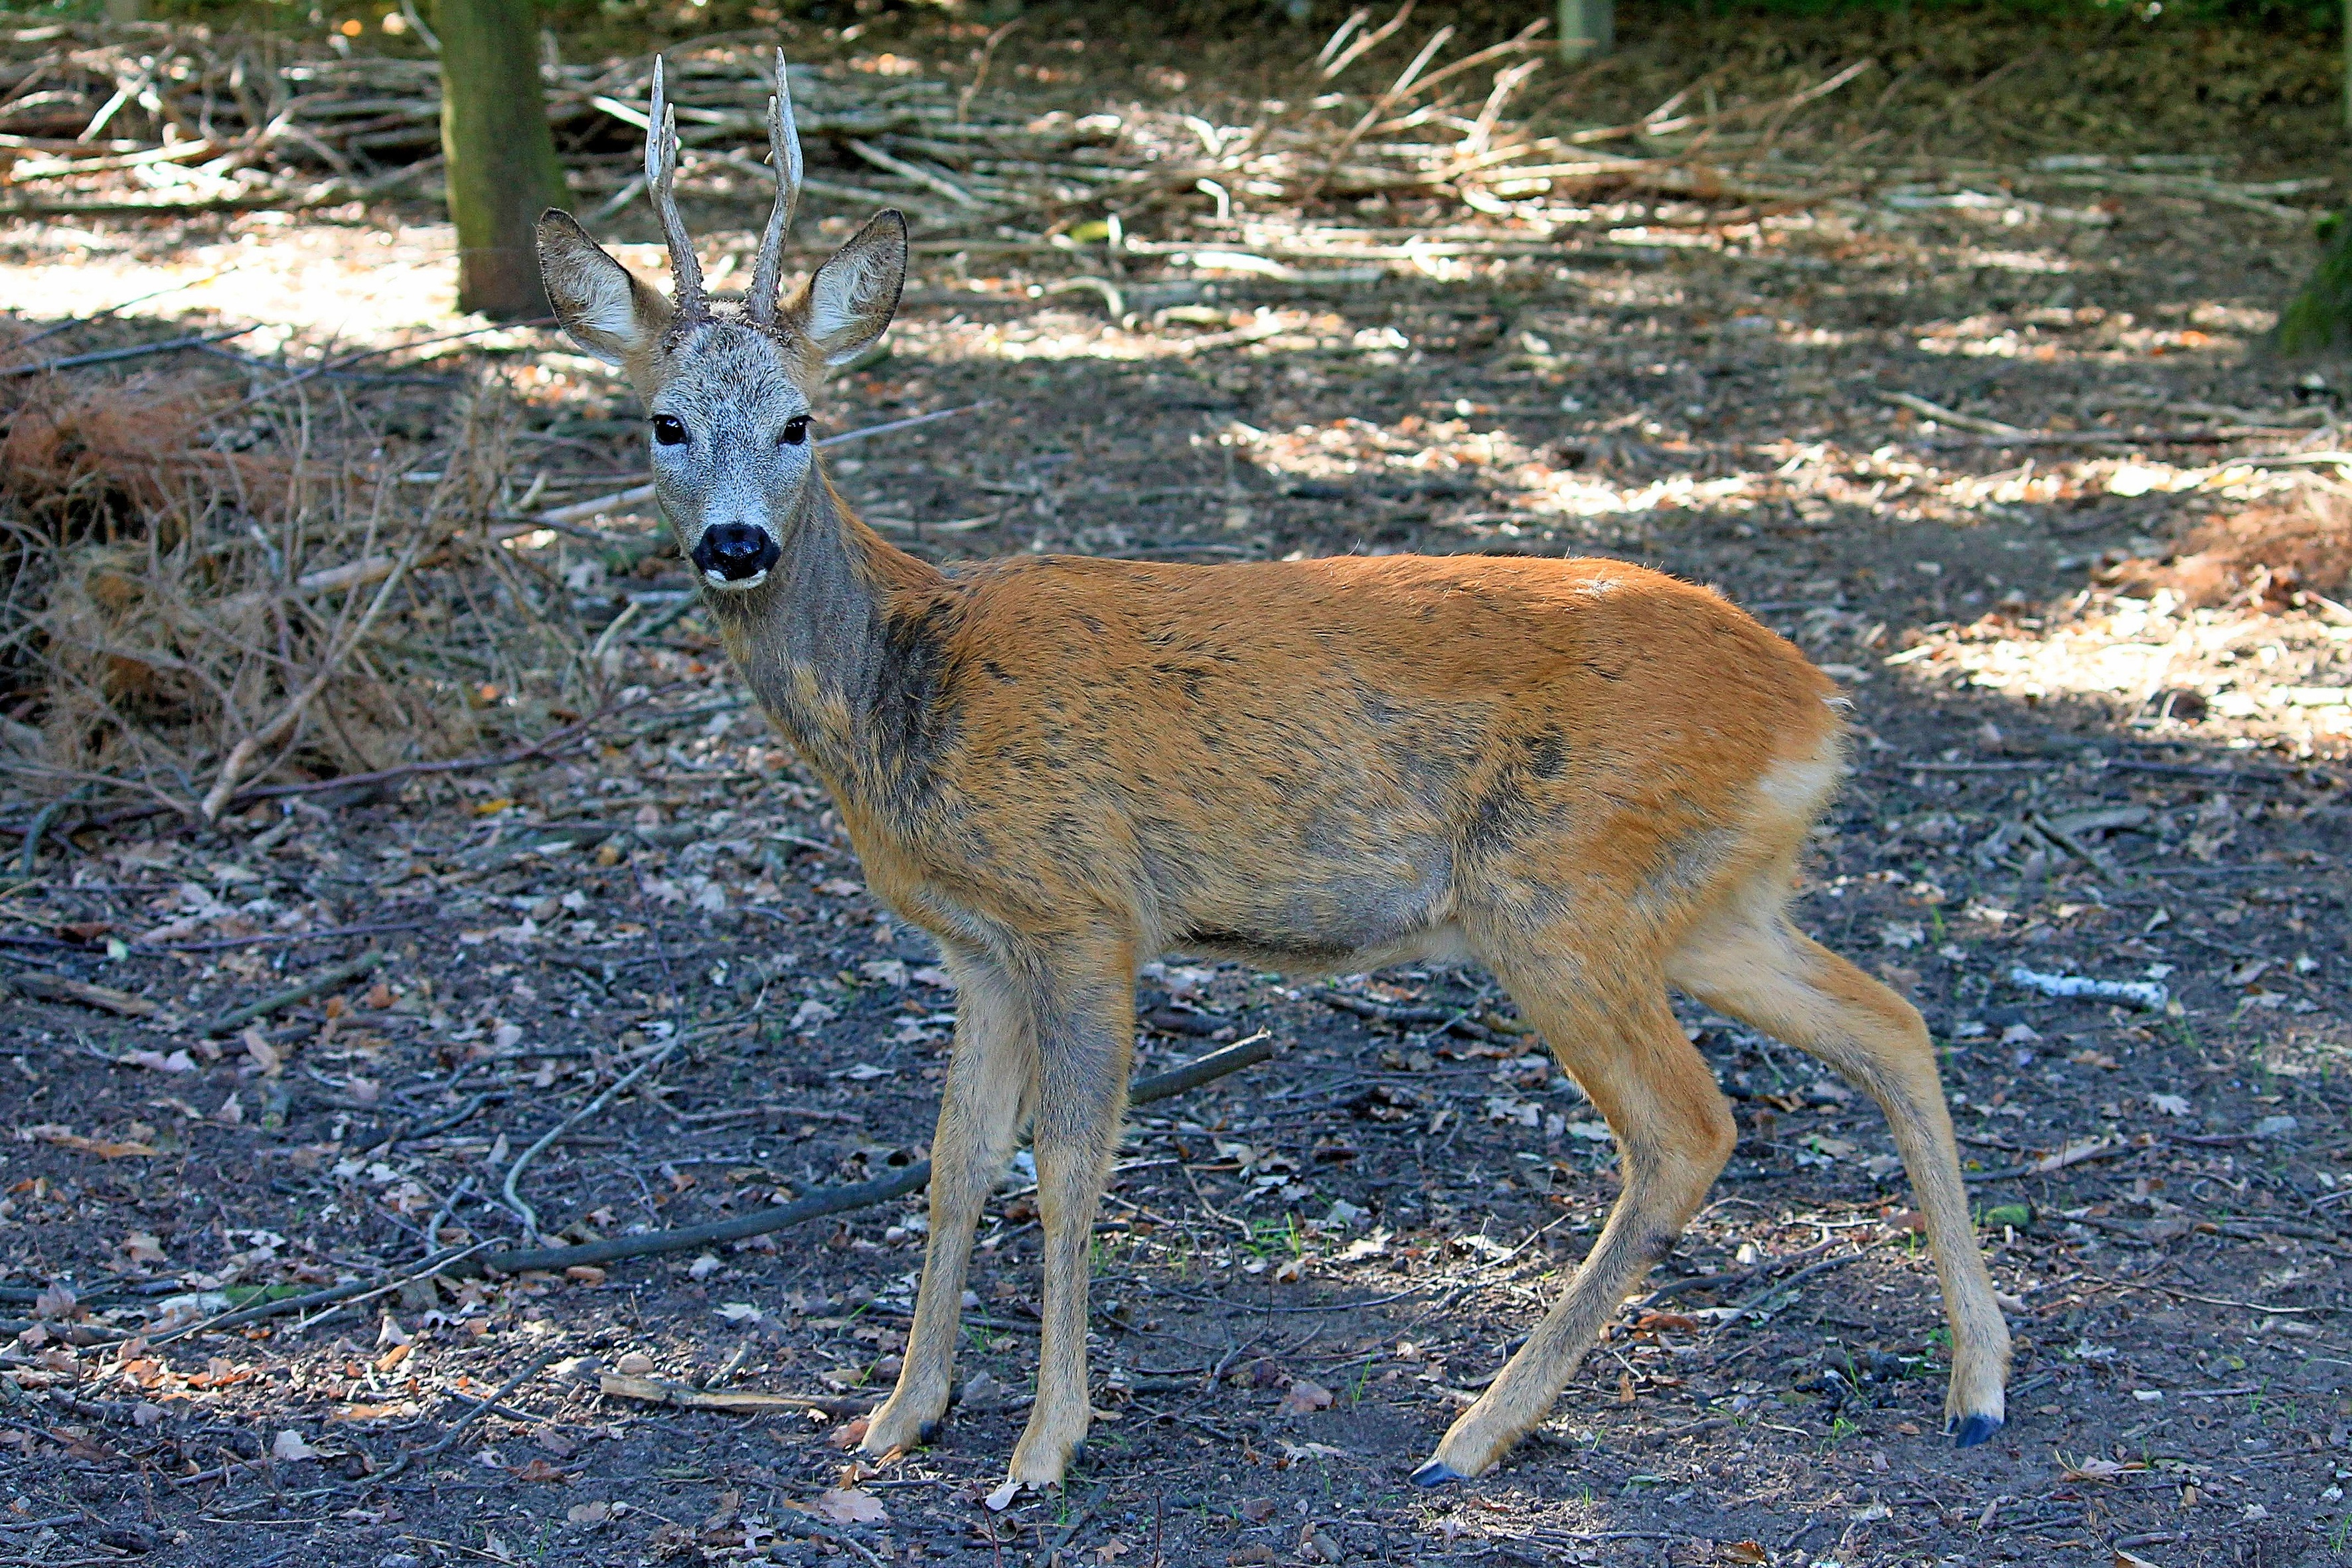
nature, forest, wildlife, deer, mammal, fauna, antler, vertebrate, roe deer, scheu, ruminant, white tailed deer, musk deer